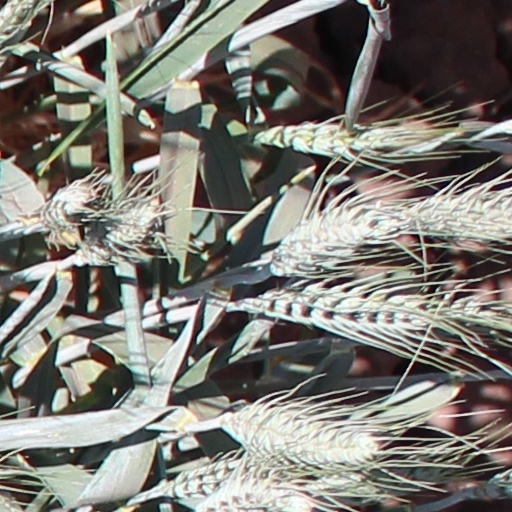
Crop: wheat